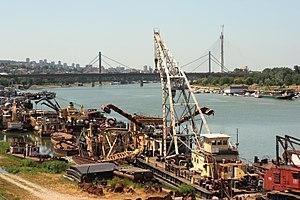
Un bateau fluvial est un type de bateau conçu pour la navigation intérieure d'un lac, d'une rivière et la navigation artificiel. Ils sont généralement équipés comme bateaux de travail dans un des métiers porteurs, pour le transport de marchandises ou de personnes, y compris les unités de luxe construites pour les entreprises de divertissement, comme le lac ou le port de bateau mouches. Comme les plus grandes embarcations, pratiquement tous les bateaux sont spécialement conçus et construits ou alternativement, construits avec des fonctions spéciales qui optimisent leur métier de service fluvial ou d'un lac, par exemple, dragueurs, enquêteur de bateaux, embarcations de gestion des pêches, bateau-pompes et patrouilleurs policiers.